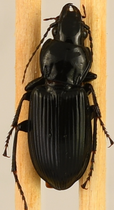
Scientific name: Pterostichus melanarius melanarius
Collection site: University of Notre Dame Environmental Research Center NEON (UNDE), plot UNDE_012